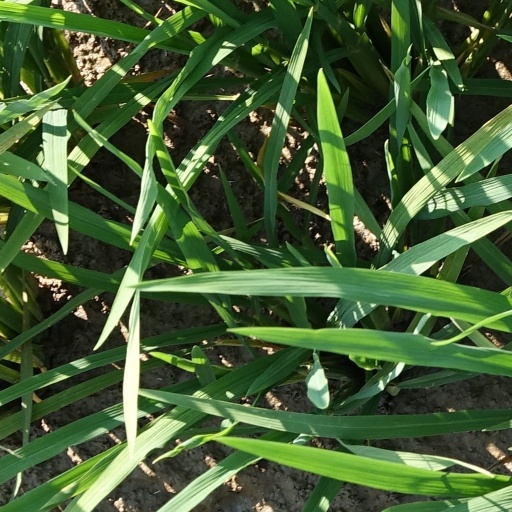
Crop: rice